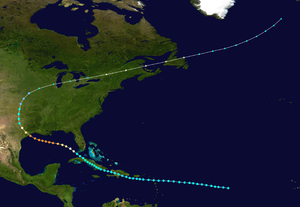
Galveston-orkanen (1900) / Oprindelse
Orkanens antagne bevægelser
Galveston-orkanen 1900 ramte den 8. september 1900 øen med byen Galveston, og denne naturkatastrofe er fortsat den mest ødelæggende og dødelige, som USA har været udsat for, selv efter Katrina.